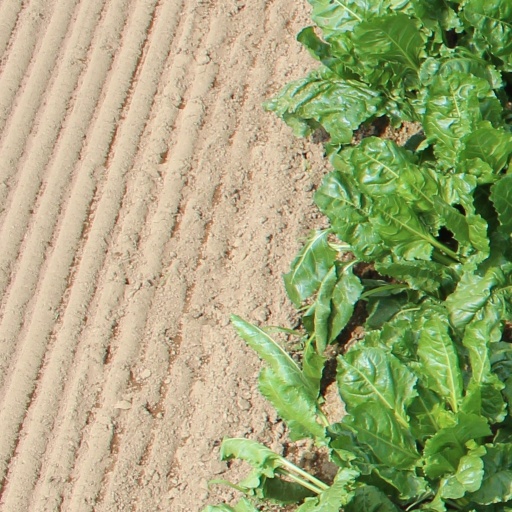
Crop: sugar beet